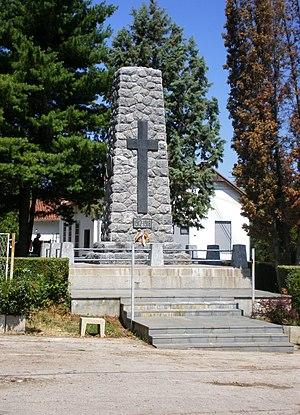
Les monuments culturels protégés constituent une catégorie de monuments de Serbie inscrits sur une liste de monuments bénéficiant de la protection de l'État. Il s'agit d'une troisième catégorie de monuments protégés classés, par leur importance, après les monuments culturels d'importance exceptionnelle et les monuments culturels de grande importance.
Cet article recense les monuments culturels du district de Moravica en Serbie.